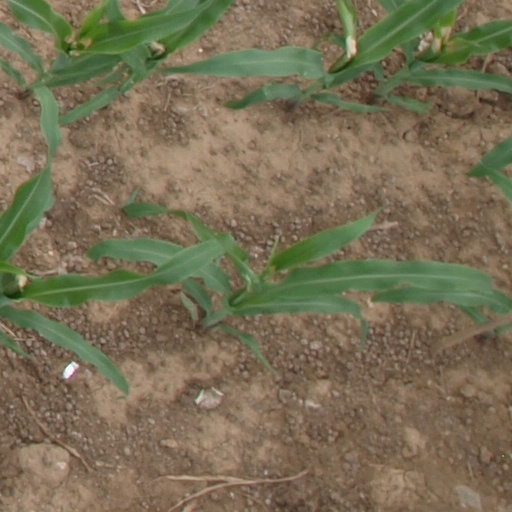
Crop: maize; corn